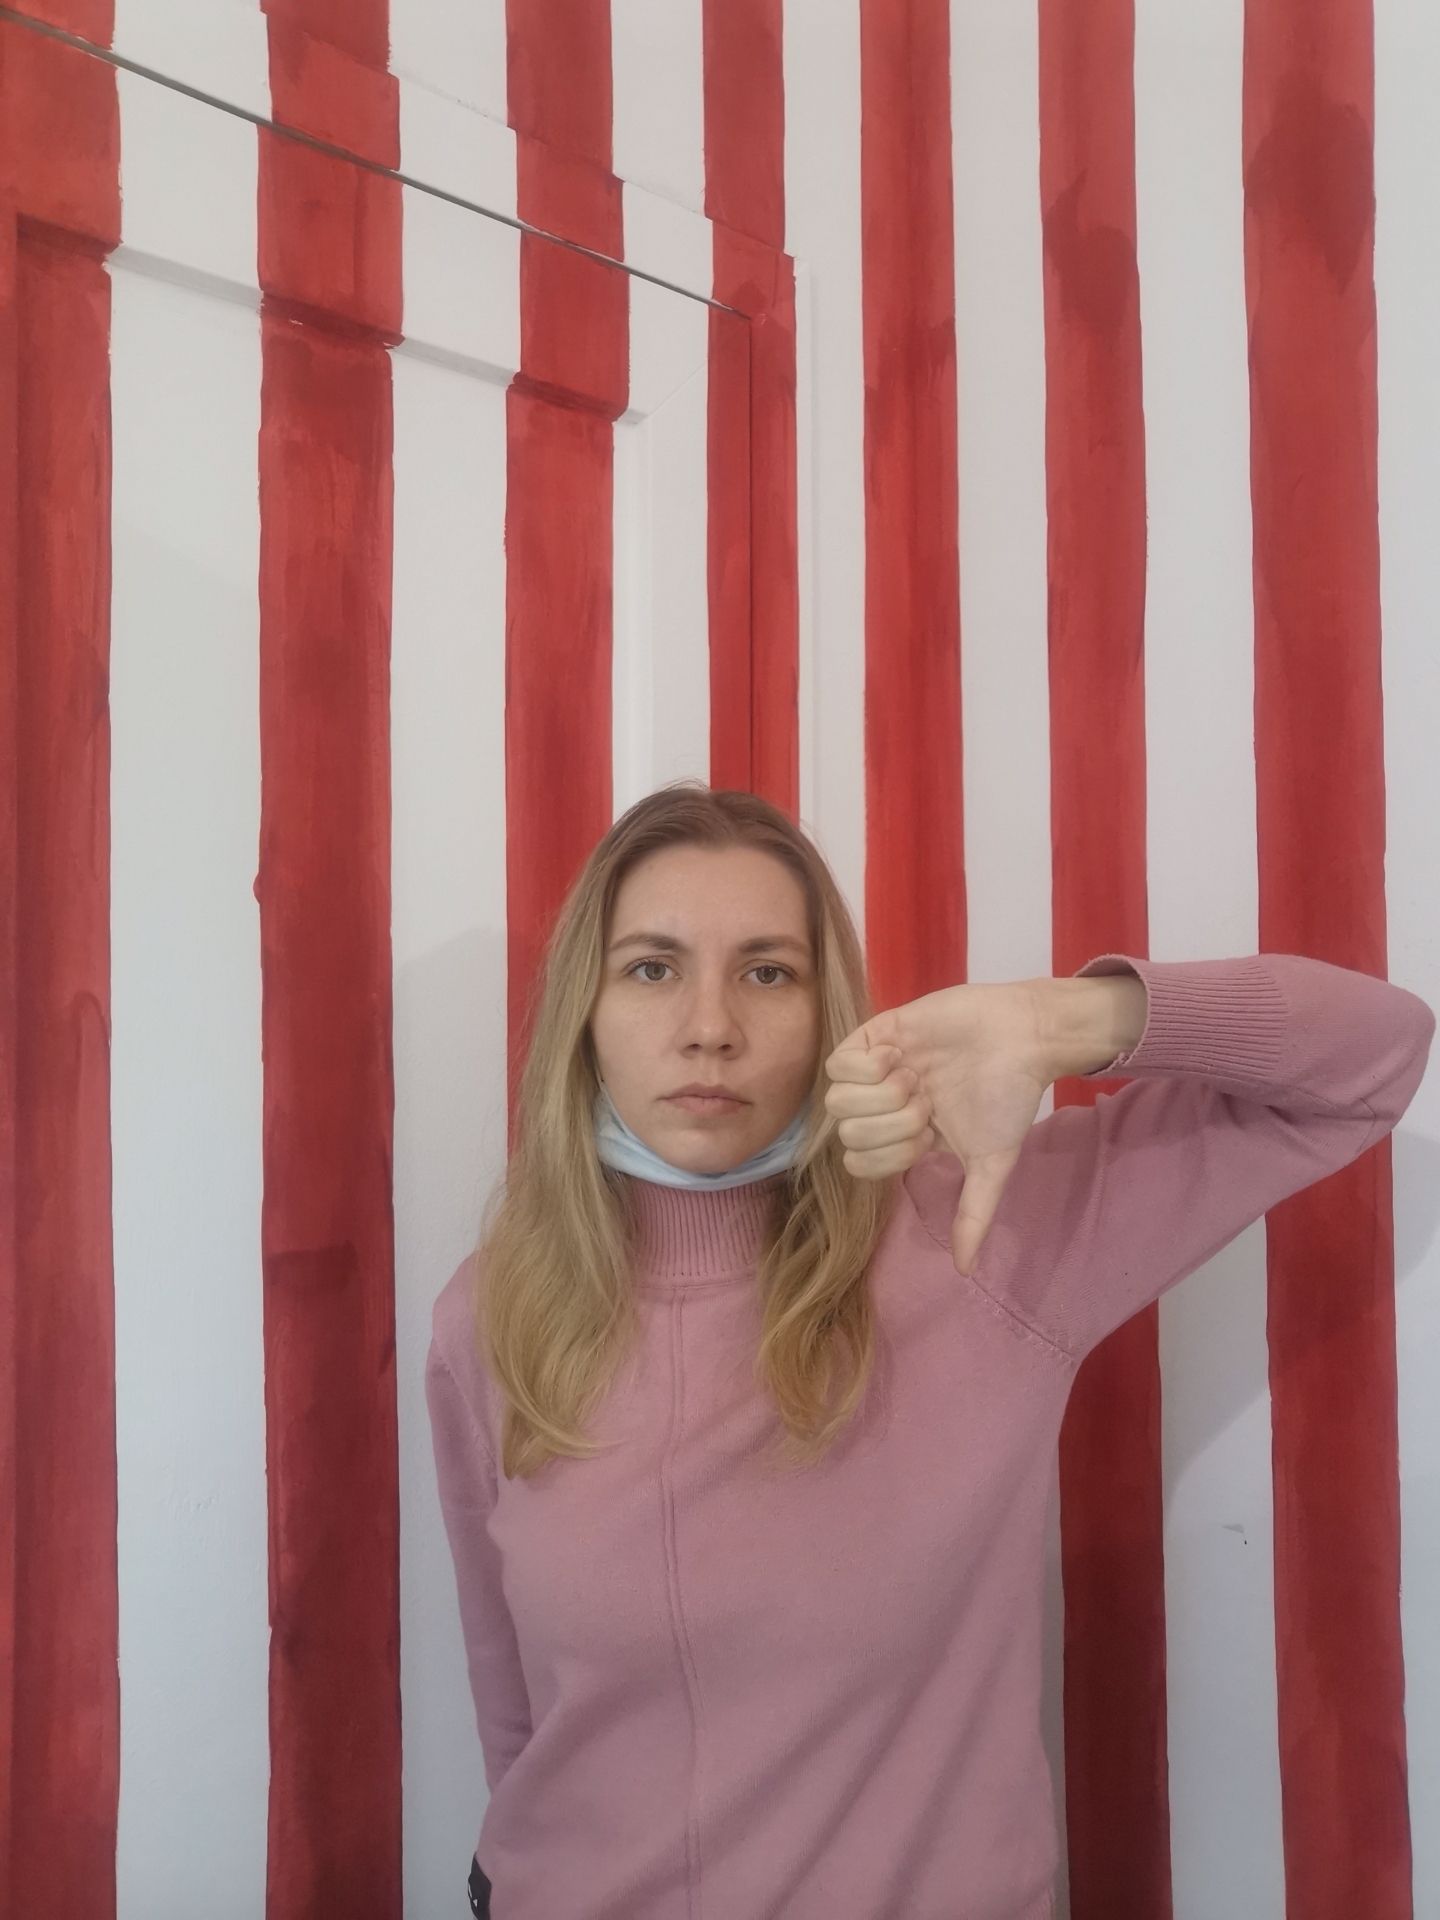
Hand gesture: dislike